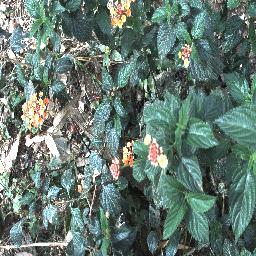
Label: lantana